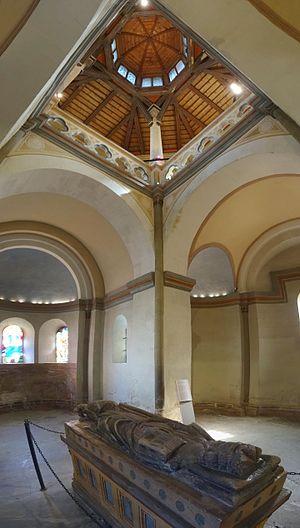
Le palais impérial de Goslar est un ensemble historique de bâtiments résidentiels, politiques et religieux, situé au pied de la colline de Rammelsberg dans la ville de Goslar au nord des montagnes du Harz. Le palais était choisi par les souverains Saliens du Saint-Empire romain pour être un centre de leur pouvoir sur le territoire du duché de Saxe.